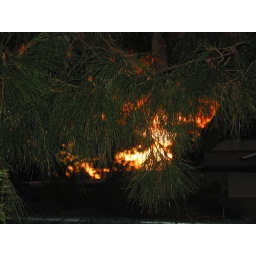
This picture was taken through the pine tree in my backyard.